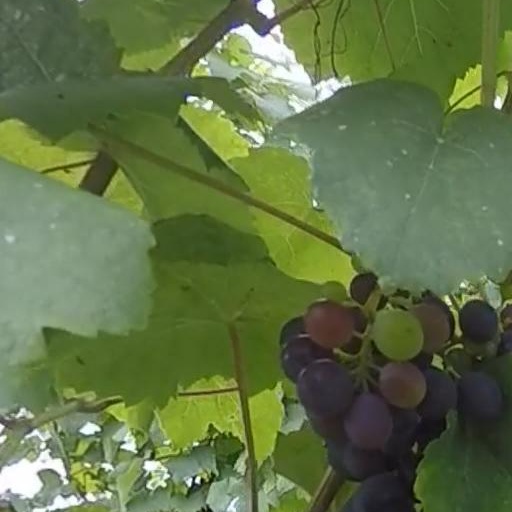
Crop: grape